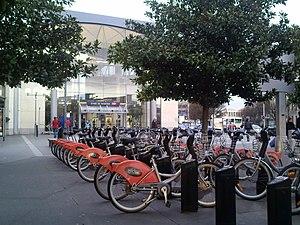
Station Bicloo de la gare Sud de Nantes. on observe que la selle d'un des bicloo est retournée, indiquant qu'il faut qu'il soit révisé par l'équipe d'entretien.
Bicloo est le système de vélopartage de Nantes, mis en service le 5 mai 2008. Bicloo est la déclinaison nantaise du système Cyclocity de JCDecaux, qui en assure la gestion.
La gare de Nantes, est la principale gare ferroviaire de voyageurs de l'agglomération nantaise, située dans le département de la Loire-Atlantique, en région Pays de la Loire.